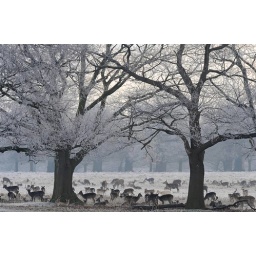
beaut snowy trees with animals below it